Porte Saint-Antoine

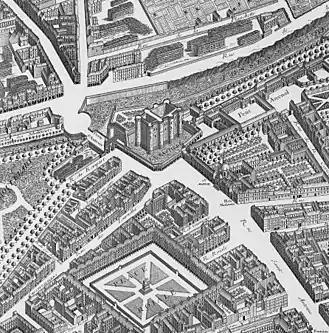
View of the Porte Saint-Antoine and the Bastille (detail from Turgot's 1739 map of Paris)

The Porte Saint-Antoine was one of the gates of Paris. There were two gates named the Porte Saint-Antoine, both now demolished, of which the best known was that guarded by the Bastille, on the site now occupied by the start of the Rue de la Bastille in the 4th arrondissement of Paris.